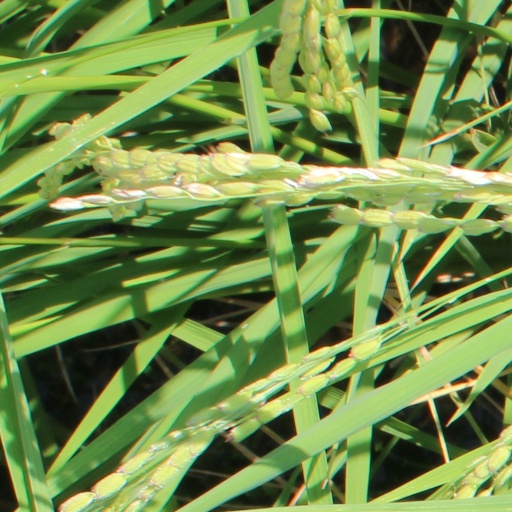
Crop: rice